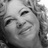
Emotion: happy